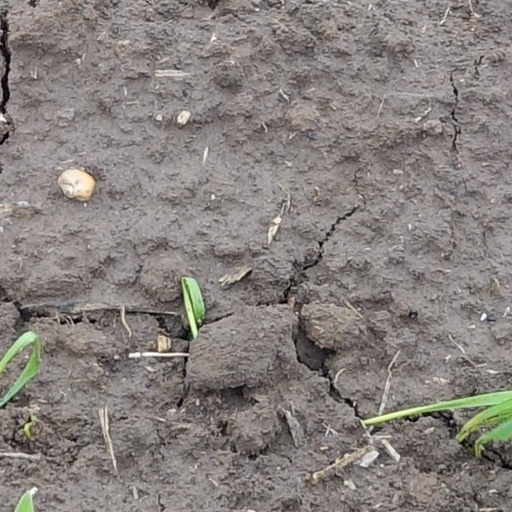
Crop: wheat